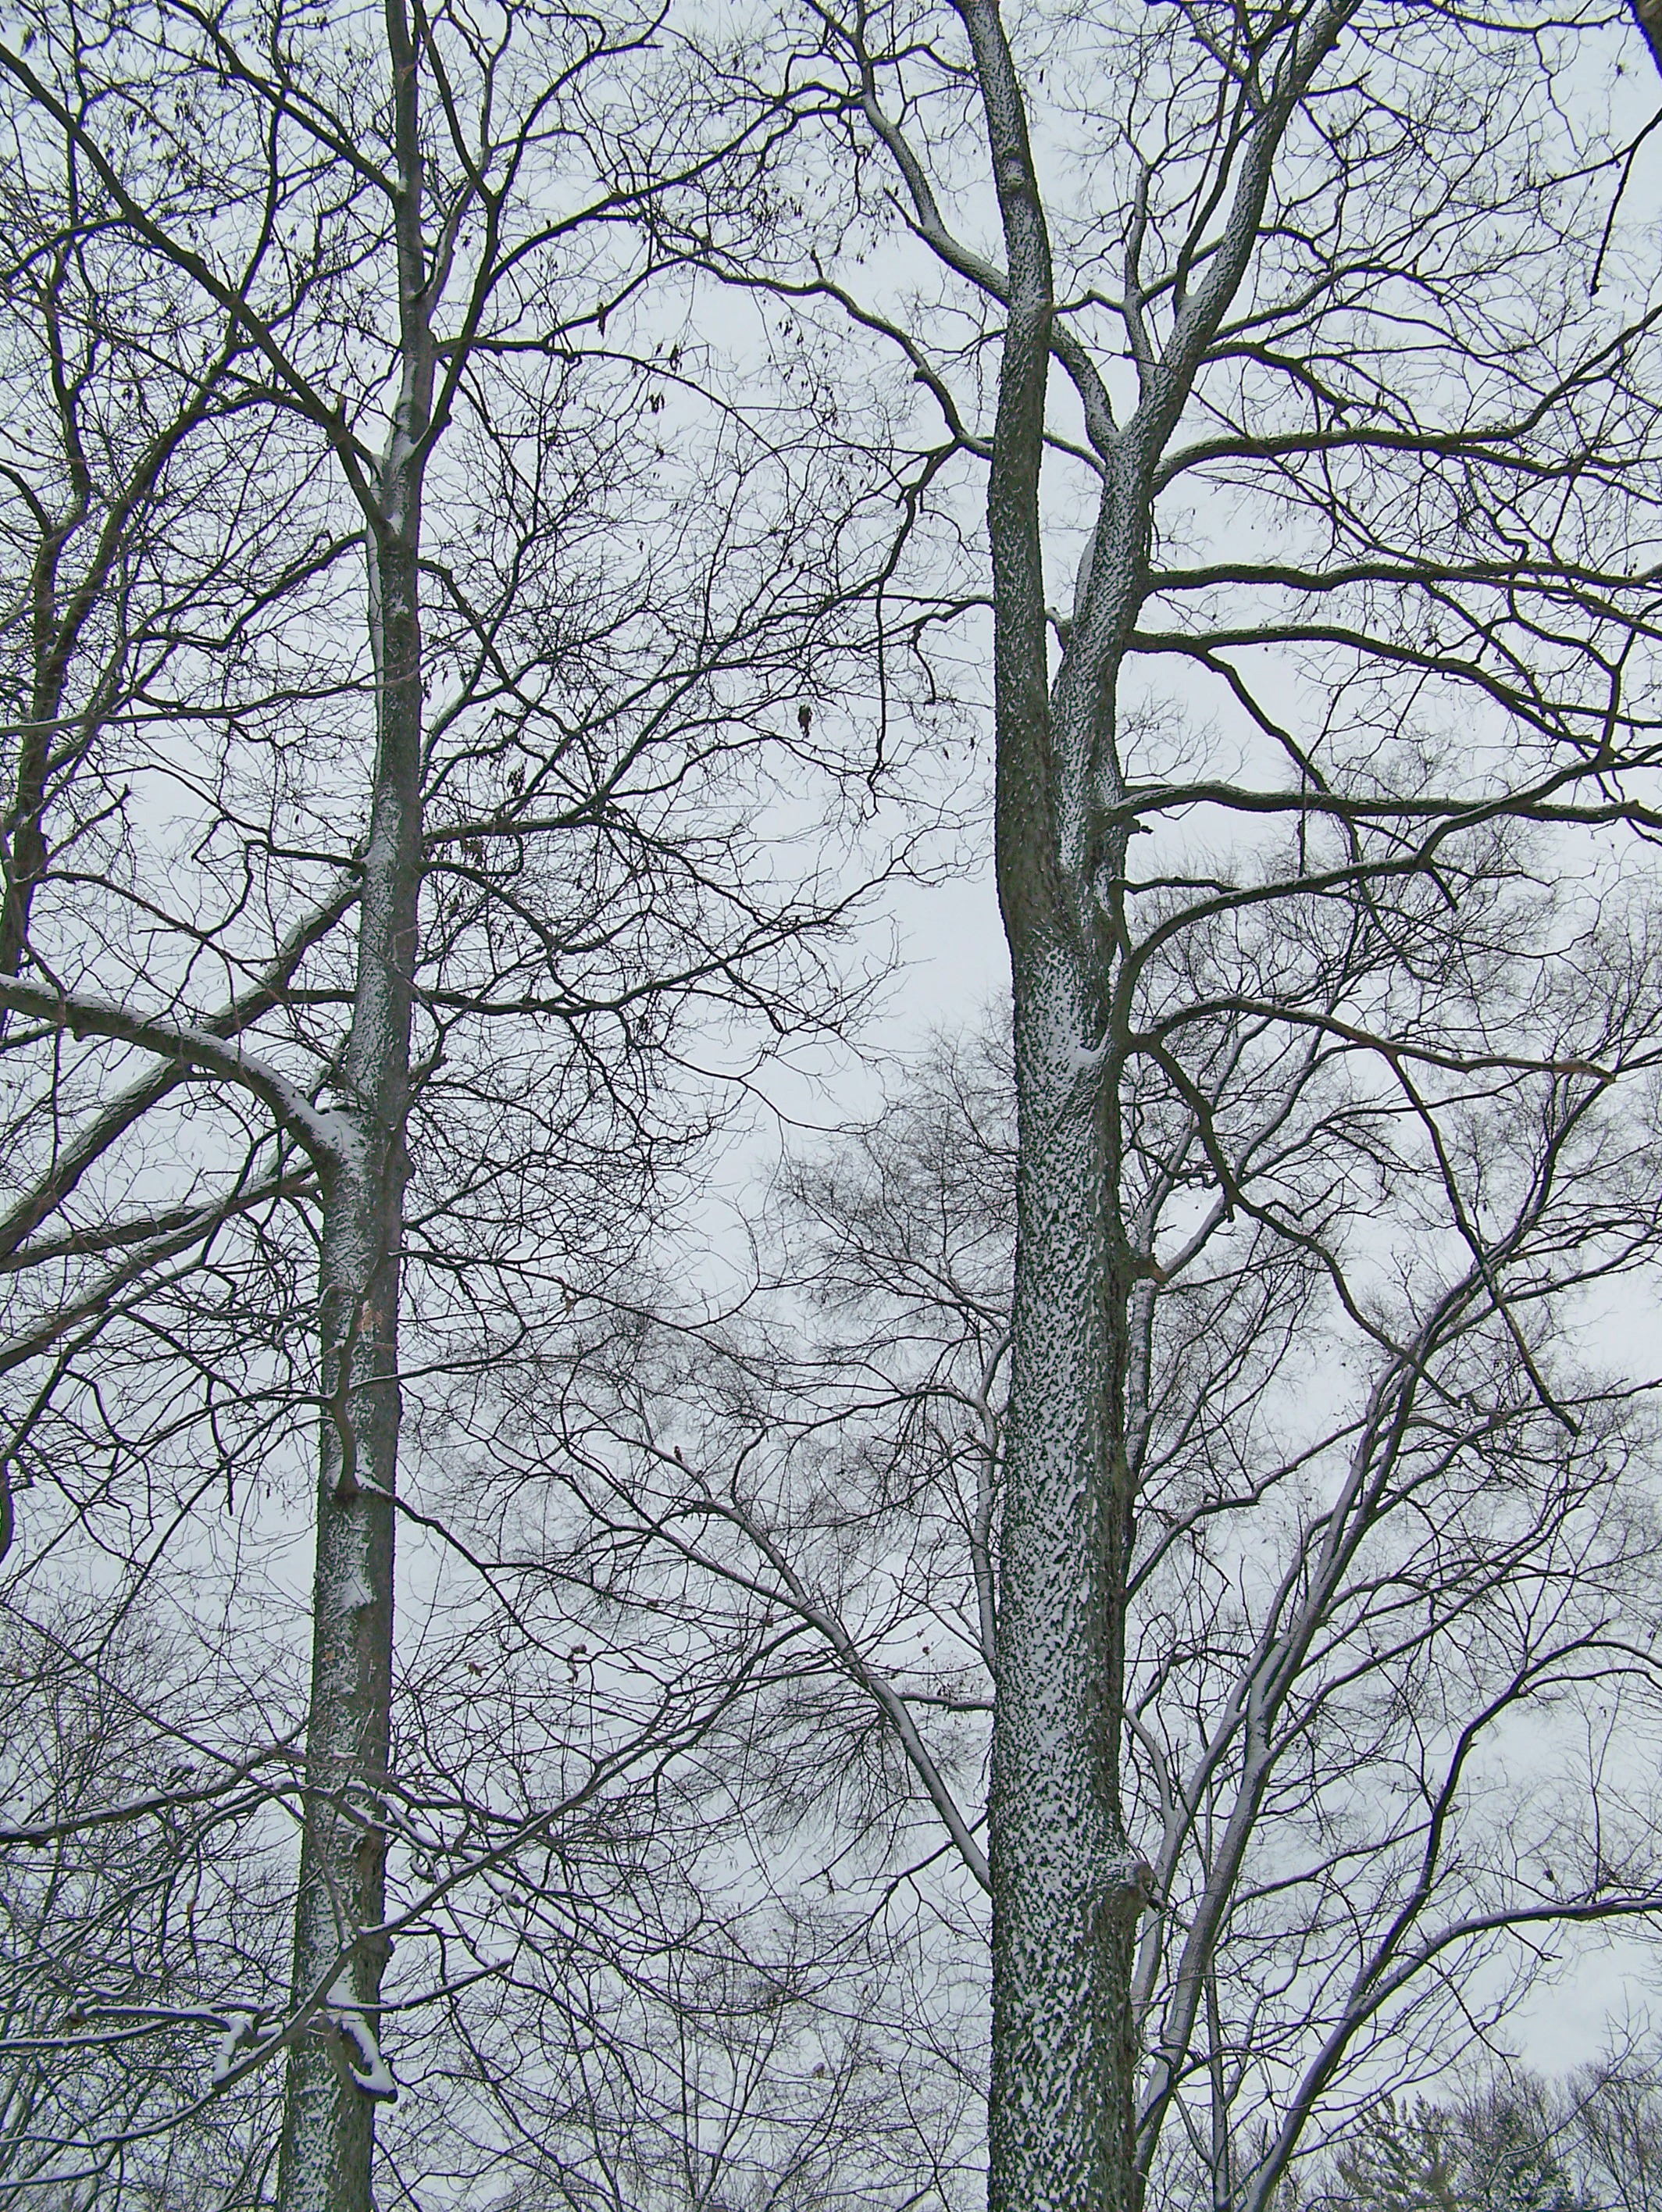
tree, nature, forest, branch, snow, winter, plant, leaf, frost, birch, weather, season, trees, woods, woodland, ecosystem, atmospheric phenomenon, woody plant, land plant